Diet-induced obesity model

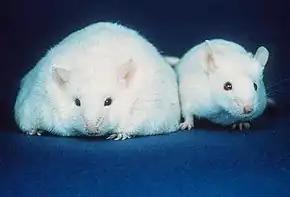
An obese mouse and a normal weight mouse

Mice are used by scientists as diet-induced obesity models in experiments because they have mammalian physiological systems similar to those in humans. They also can be bred or genetically engineered to be resistant to certain diseases, which can be important for studies of these diseases and/or their influence on other biological systems.